History of Bay Area Rapid Transit

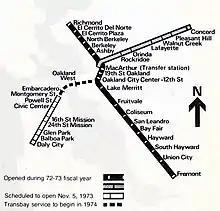
November 1973 system map showing the separate San Francisco service

eBART was conceived to bring service to the eastern communities in Contra Costa County. Initially studied for full BART service buildout, it was decided to construct the line with standard gauge rail and utilizing diesel multiple unit light rail trains. This allowed BART to roll out service at 60% the cost of traditional buildout with the option to regauge and electrify the route at a later date. The service debuted on May 26, 2018, and included a stop at Pittsburg Center station, which was primarily funded with money from the city of Pittsburg. It is referred to by BART as simply an extension of the existing Pittsburg-Bay Point line to Antioch rather than a separate route.